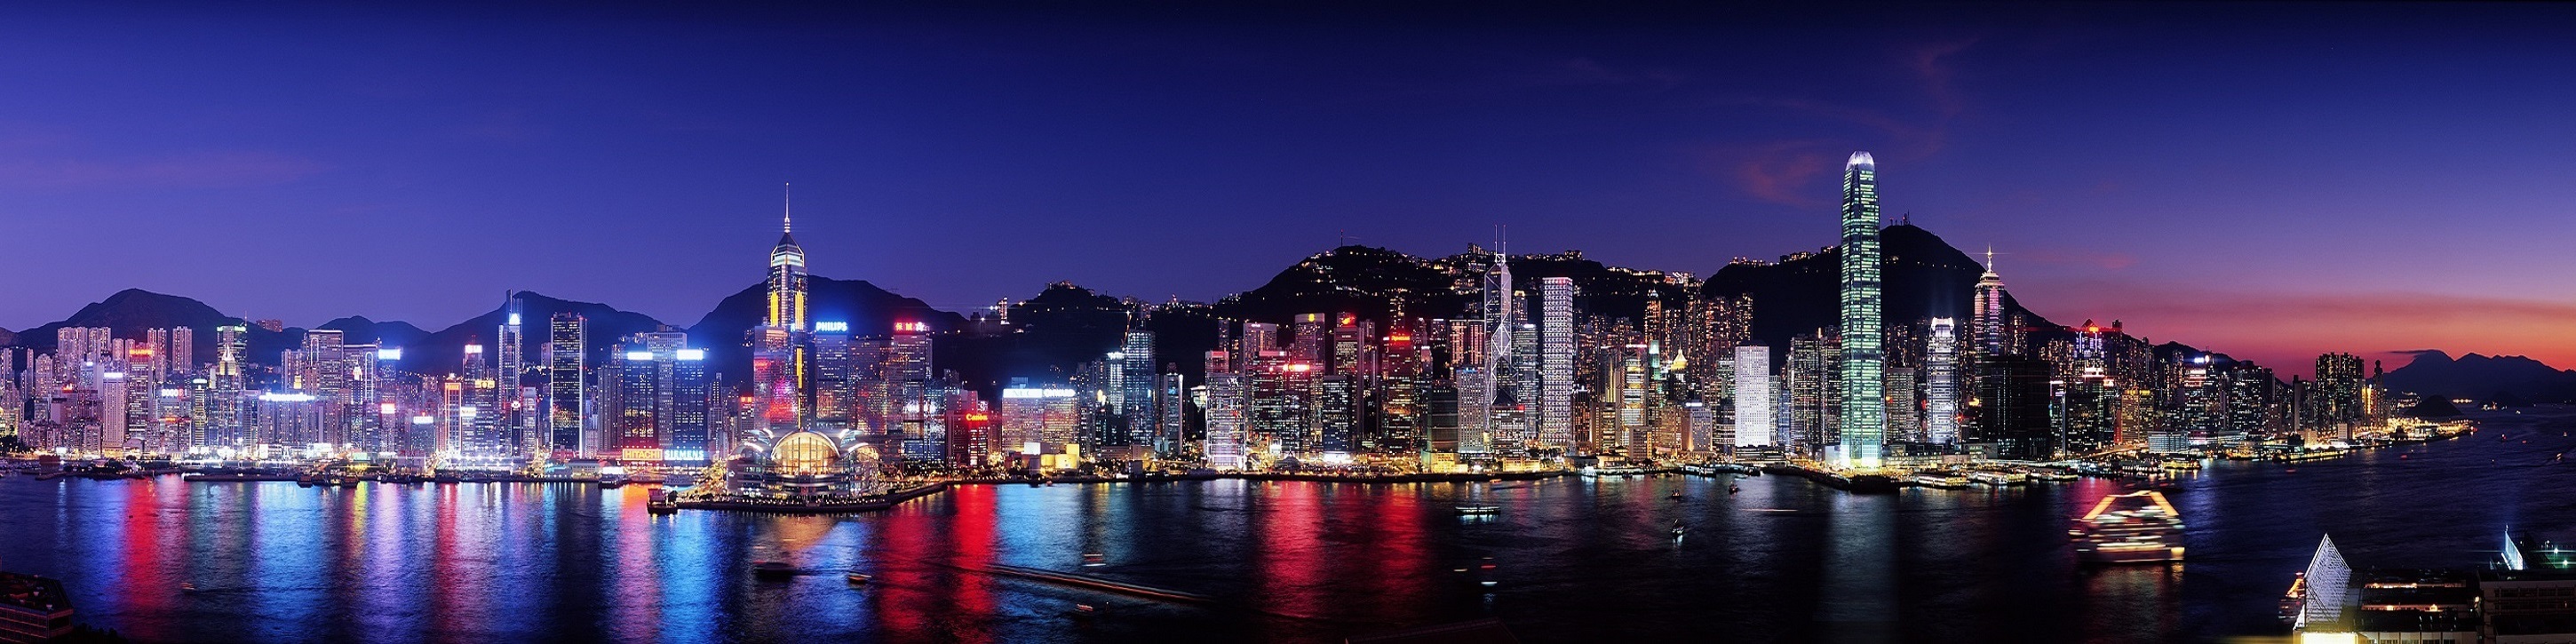
landscape, skyline, night, city, skyscraper, cityscape, panorama, downtown, dusk, evening, scenic, landmark, harbor, port, modern, hong kong, buildings, towers, china, metropolis, human settlement, architecture asia